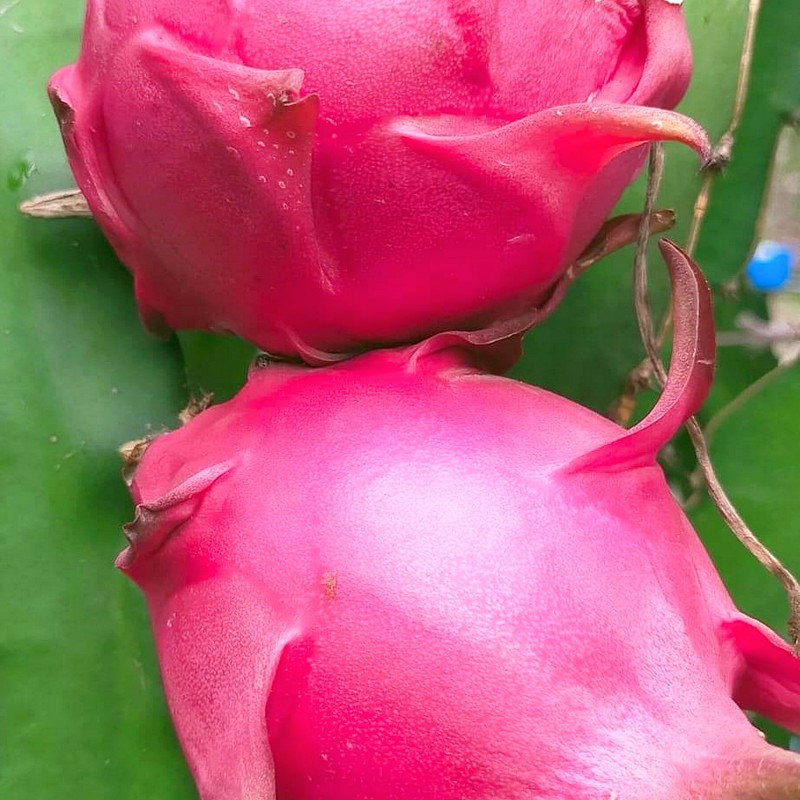
Label: Mature Dragon Fruit